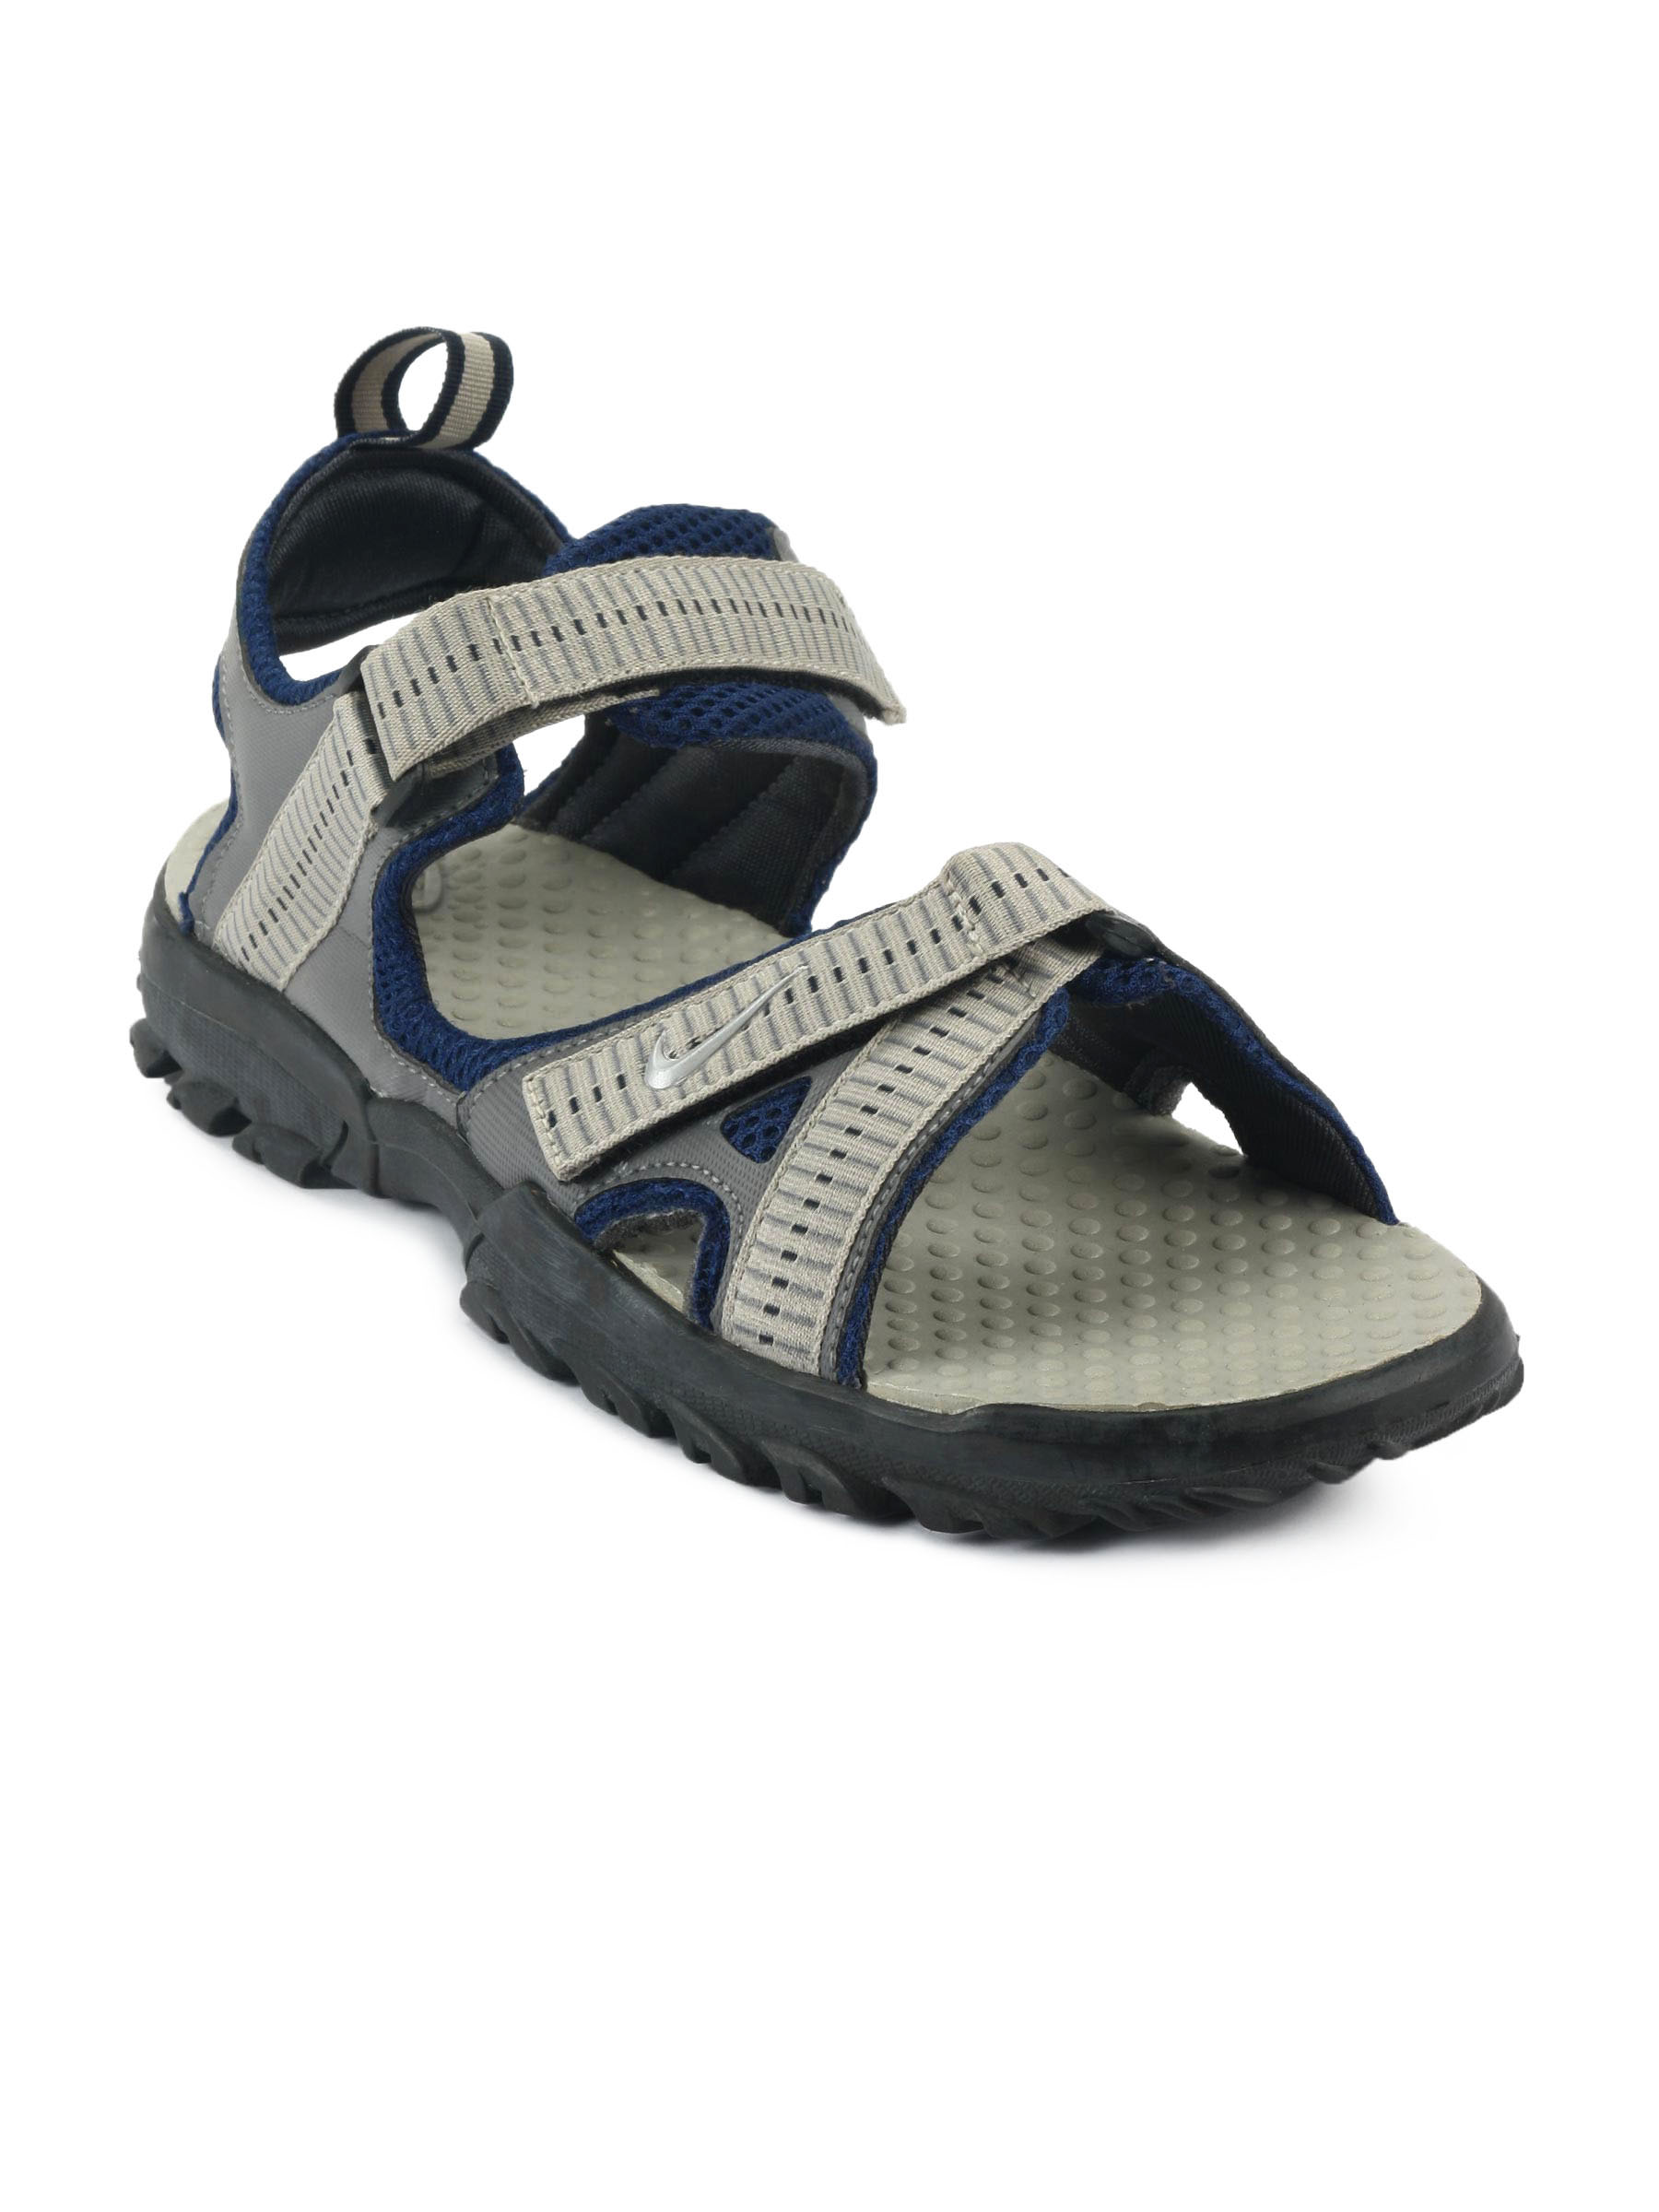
Nike Men Summit Grey Sandals
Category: Footwear / Sandal / Sandals
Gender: Men
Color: Grey
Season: Summer 2011
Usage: Casual